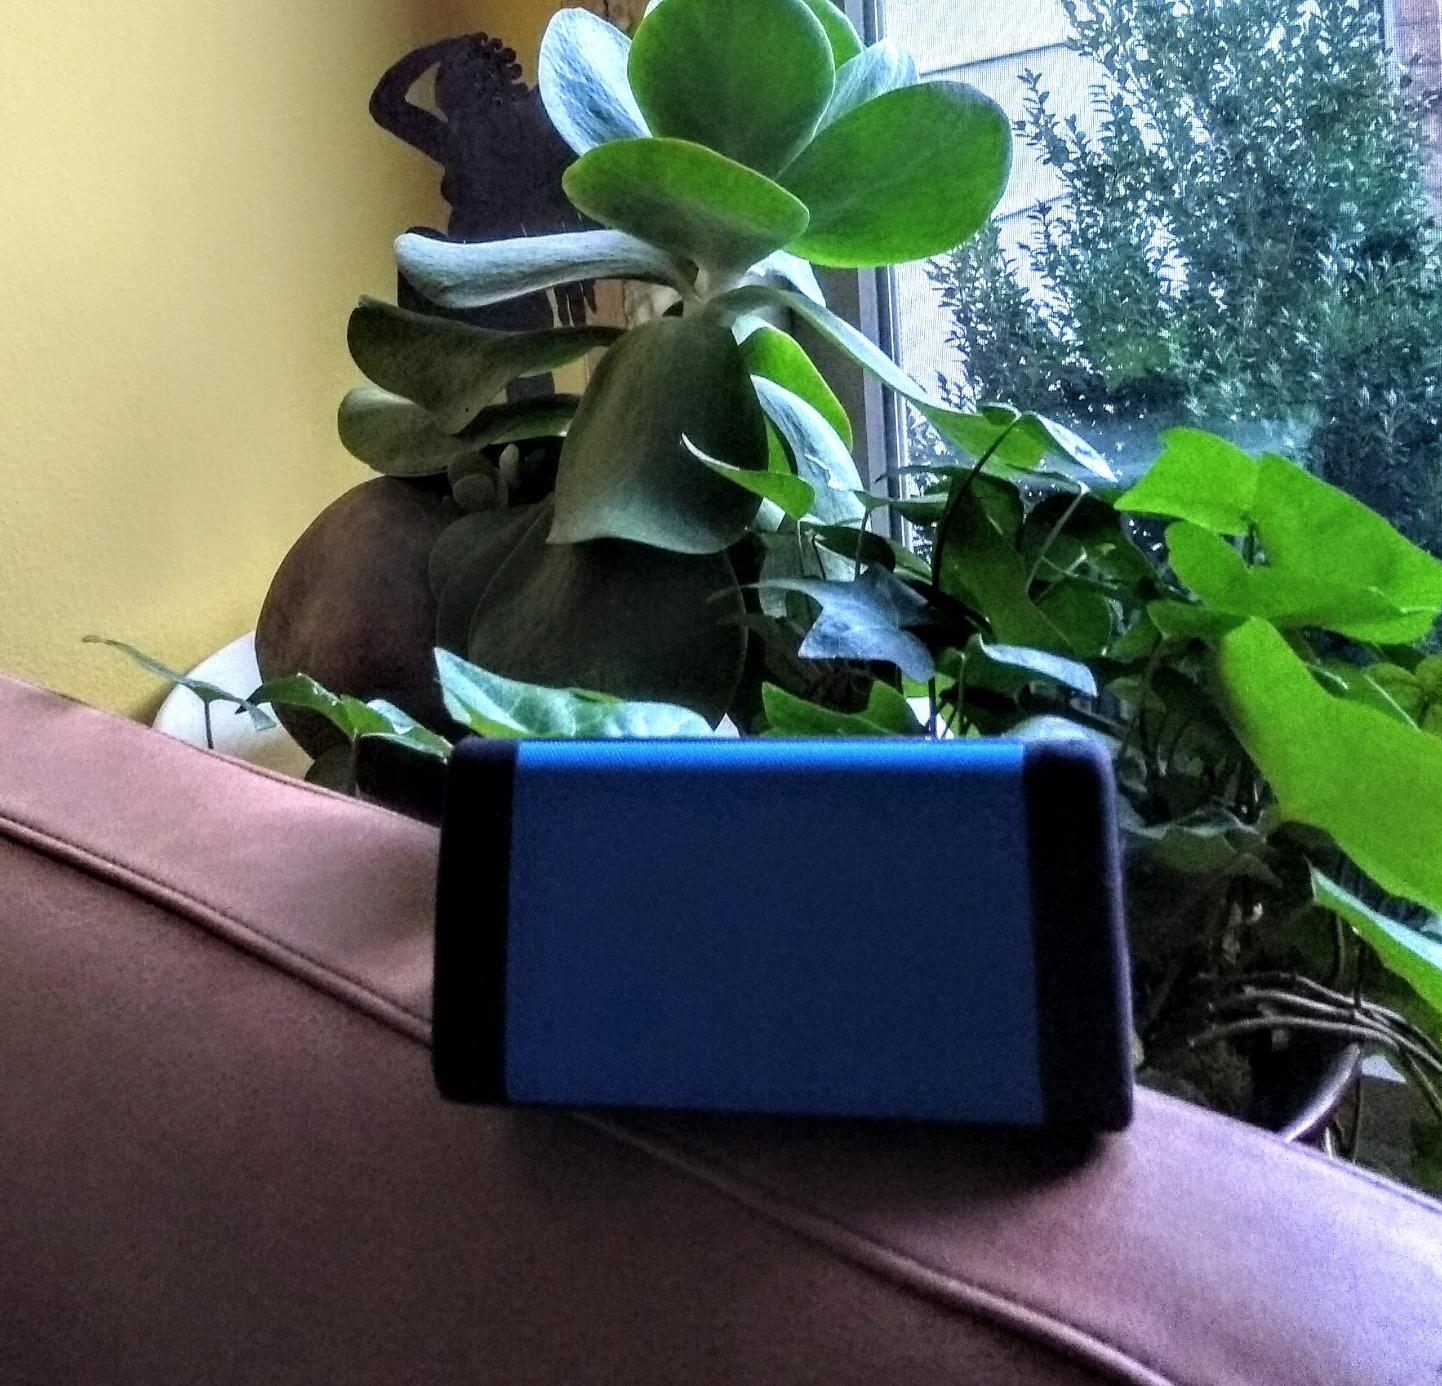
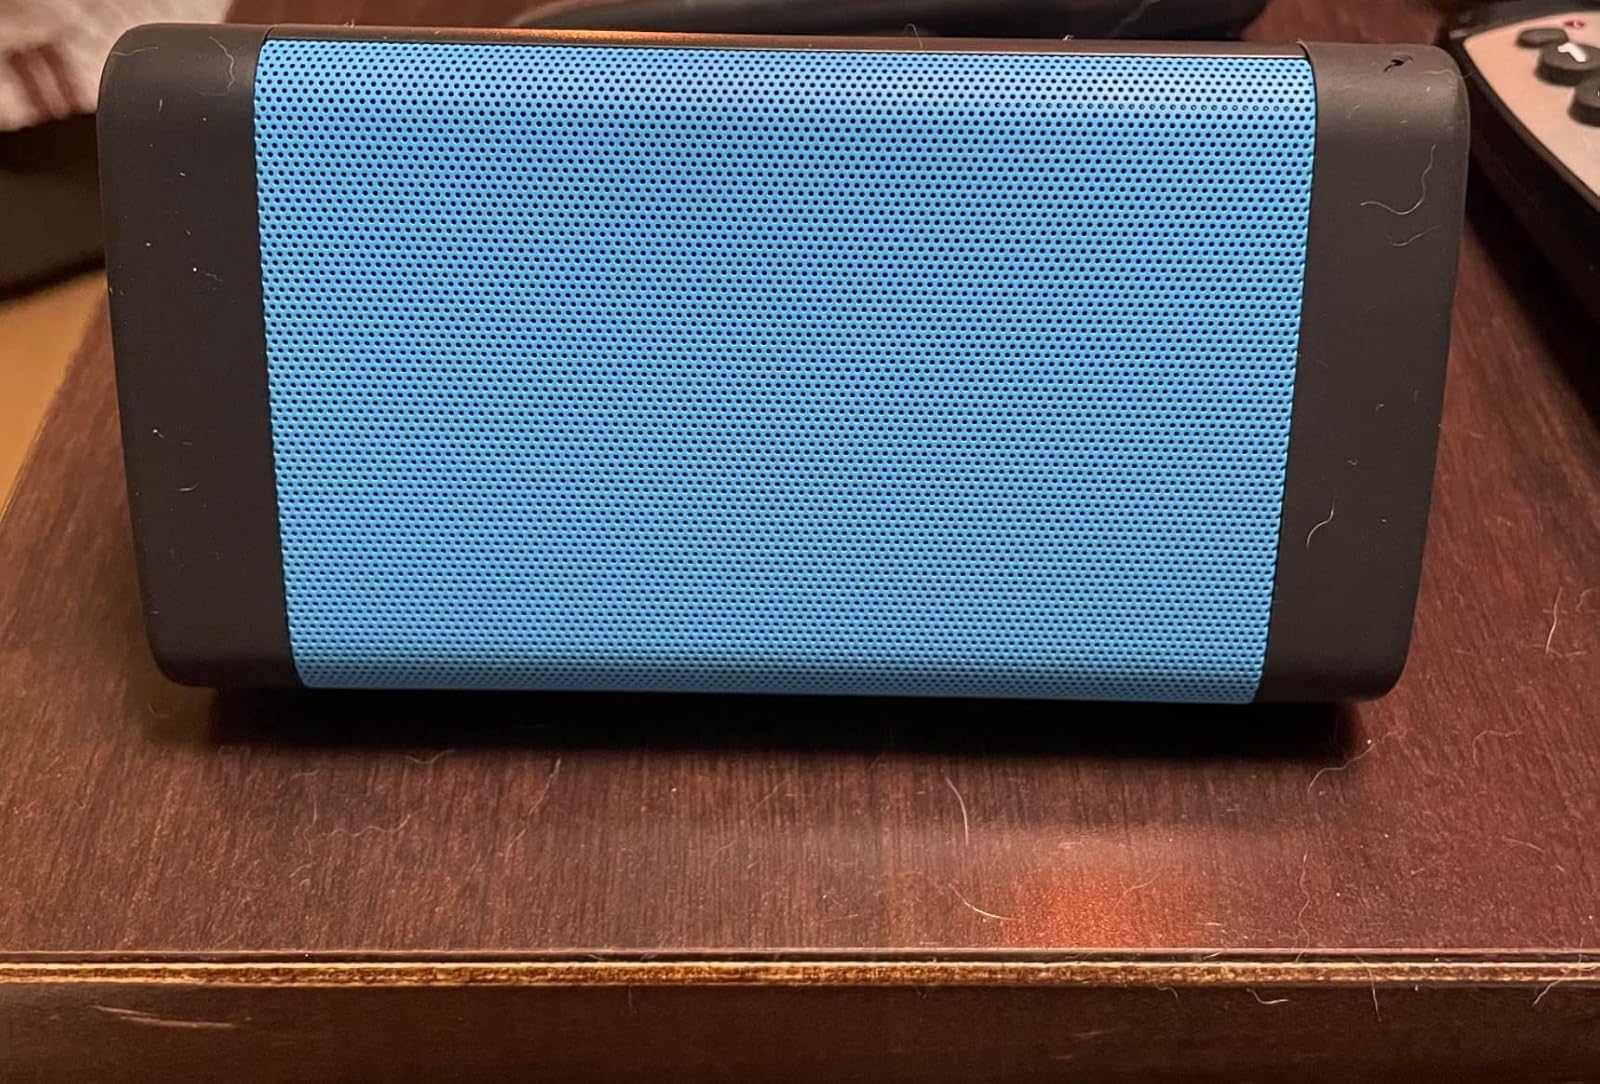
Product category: speaker
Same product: yes